St. Joseph's College of Engineering and Technology, Palai

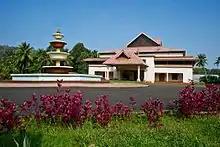
Multipurpose Auditorium situated near New Department Block 4

An auditorium cum multipurpose building with a seating capacity of more than a thousand people was inaugurated in February 2006. The two-storied building, with balcony seating facility can accommodate 1260 people and is the longest college auditorium in Kerala. Apart from hosting all college functions it is used for conducting yoga and meditation sessions, cultural festivals, placement tests, college exams, etc.